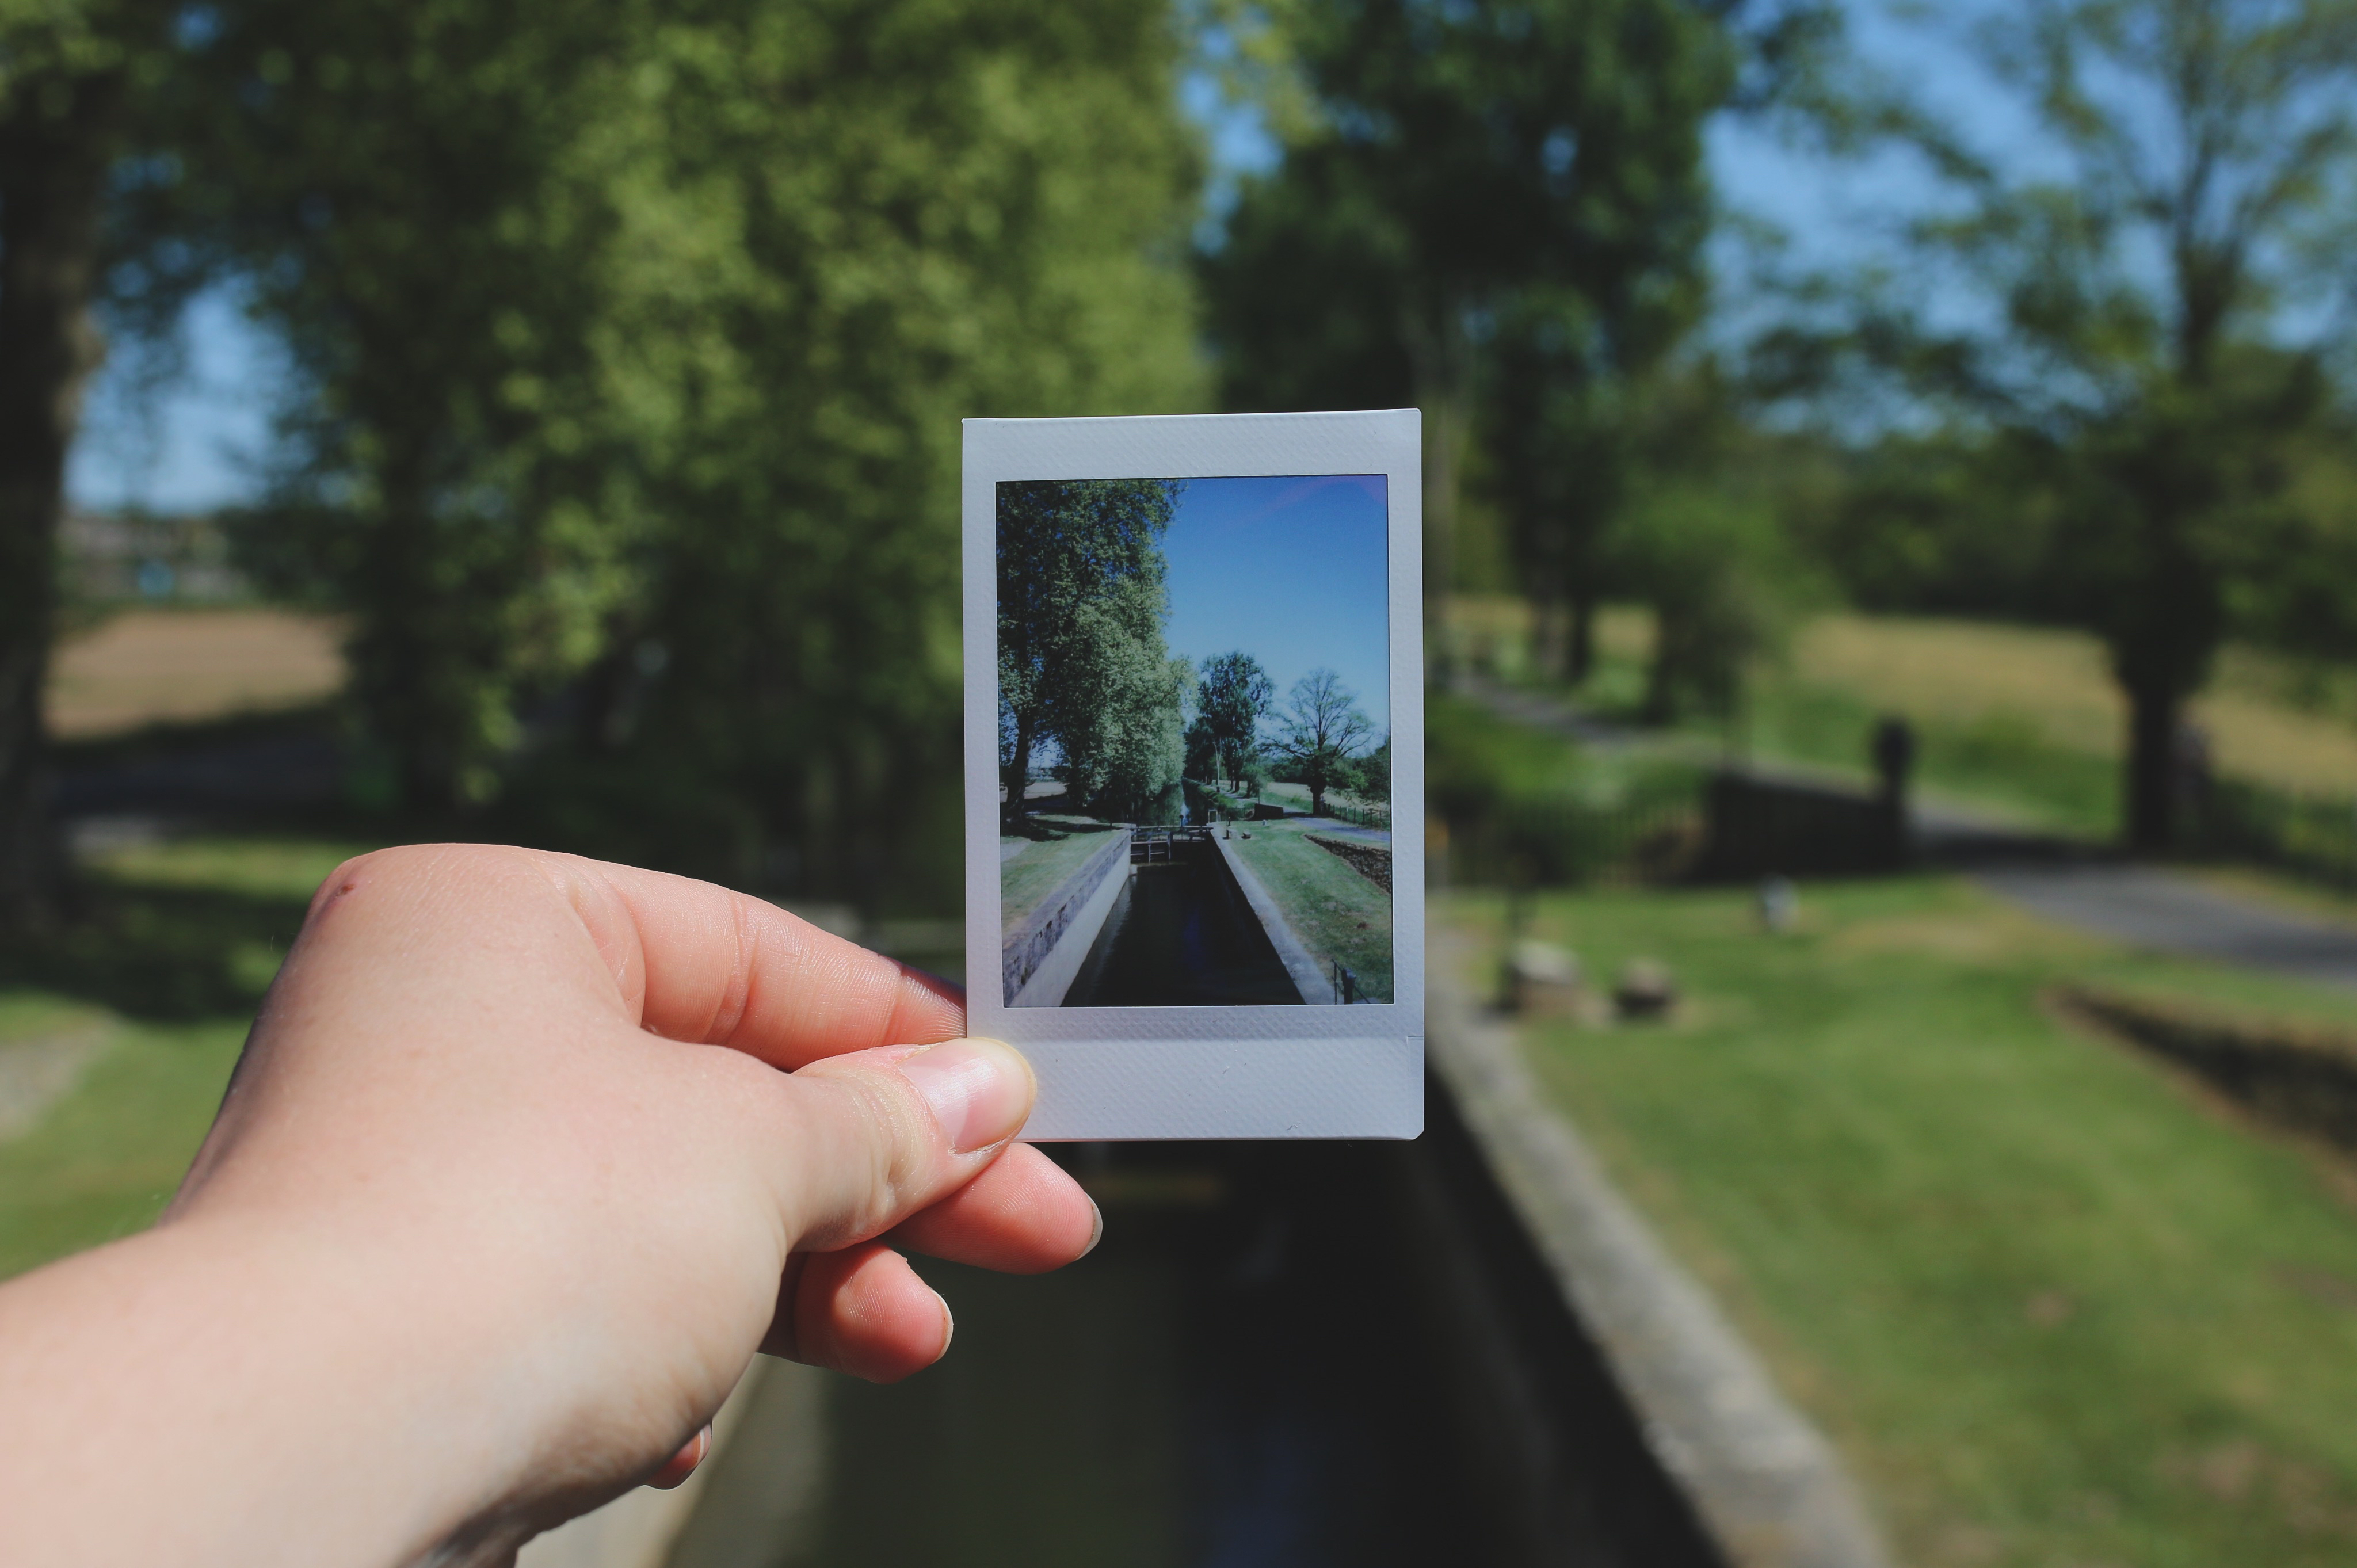
window, green, photograph